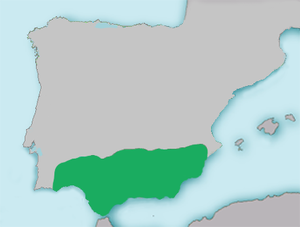
Luciobarbus sclateri est une espèce de poissons de la famille des Cyprinidae.